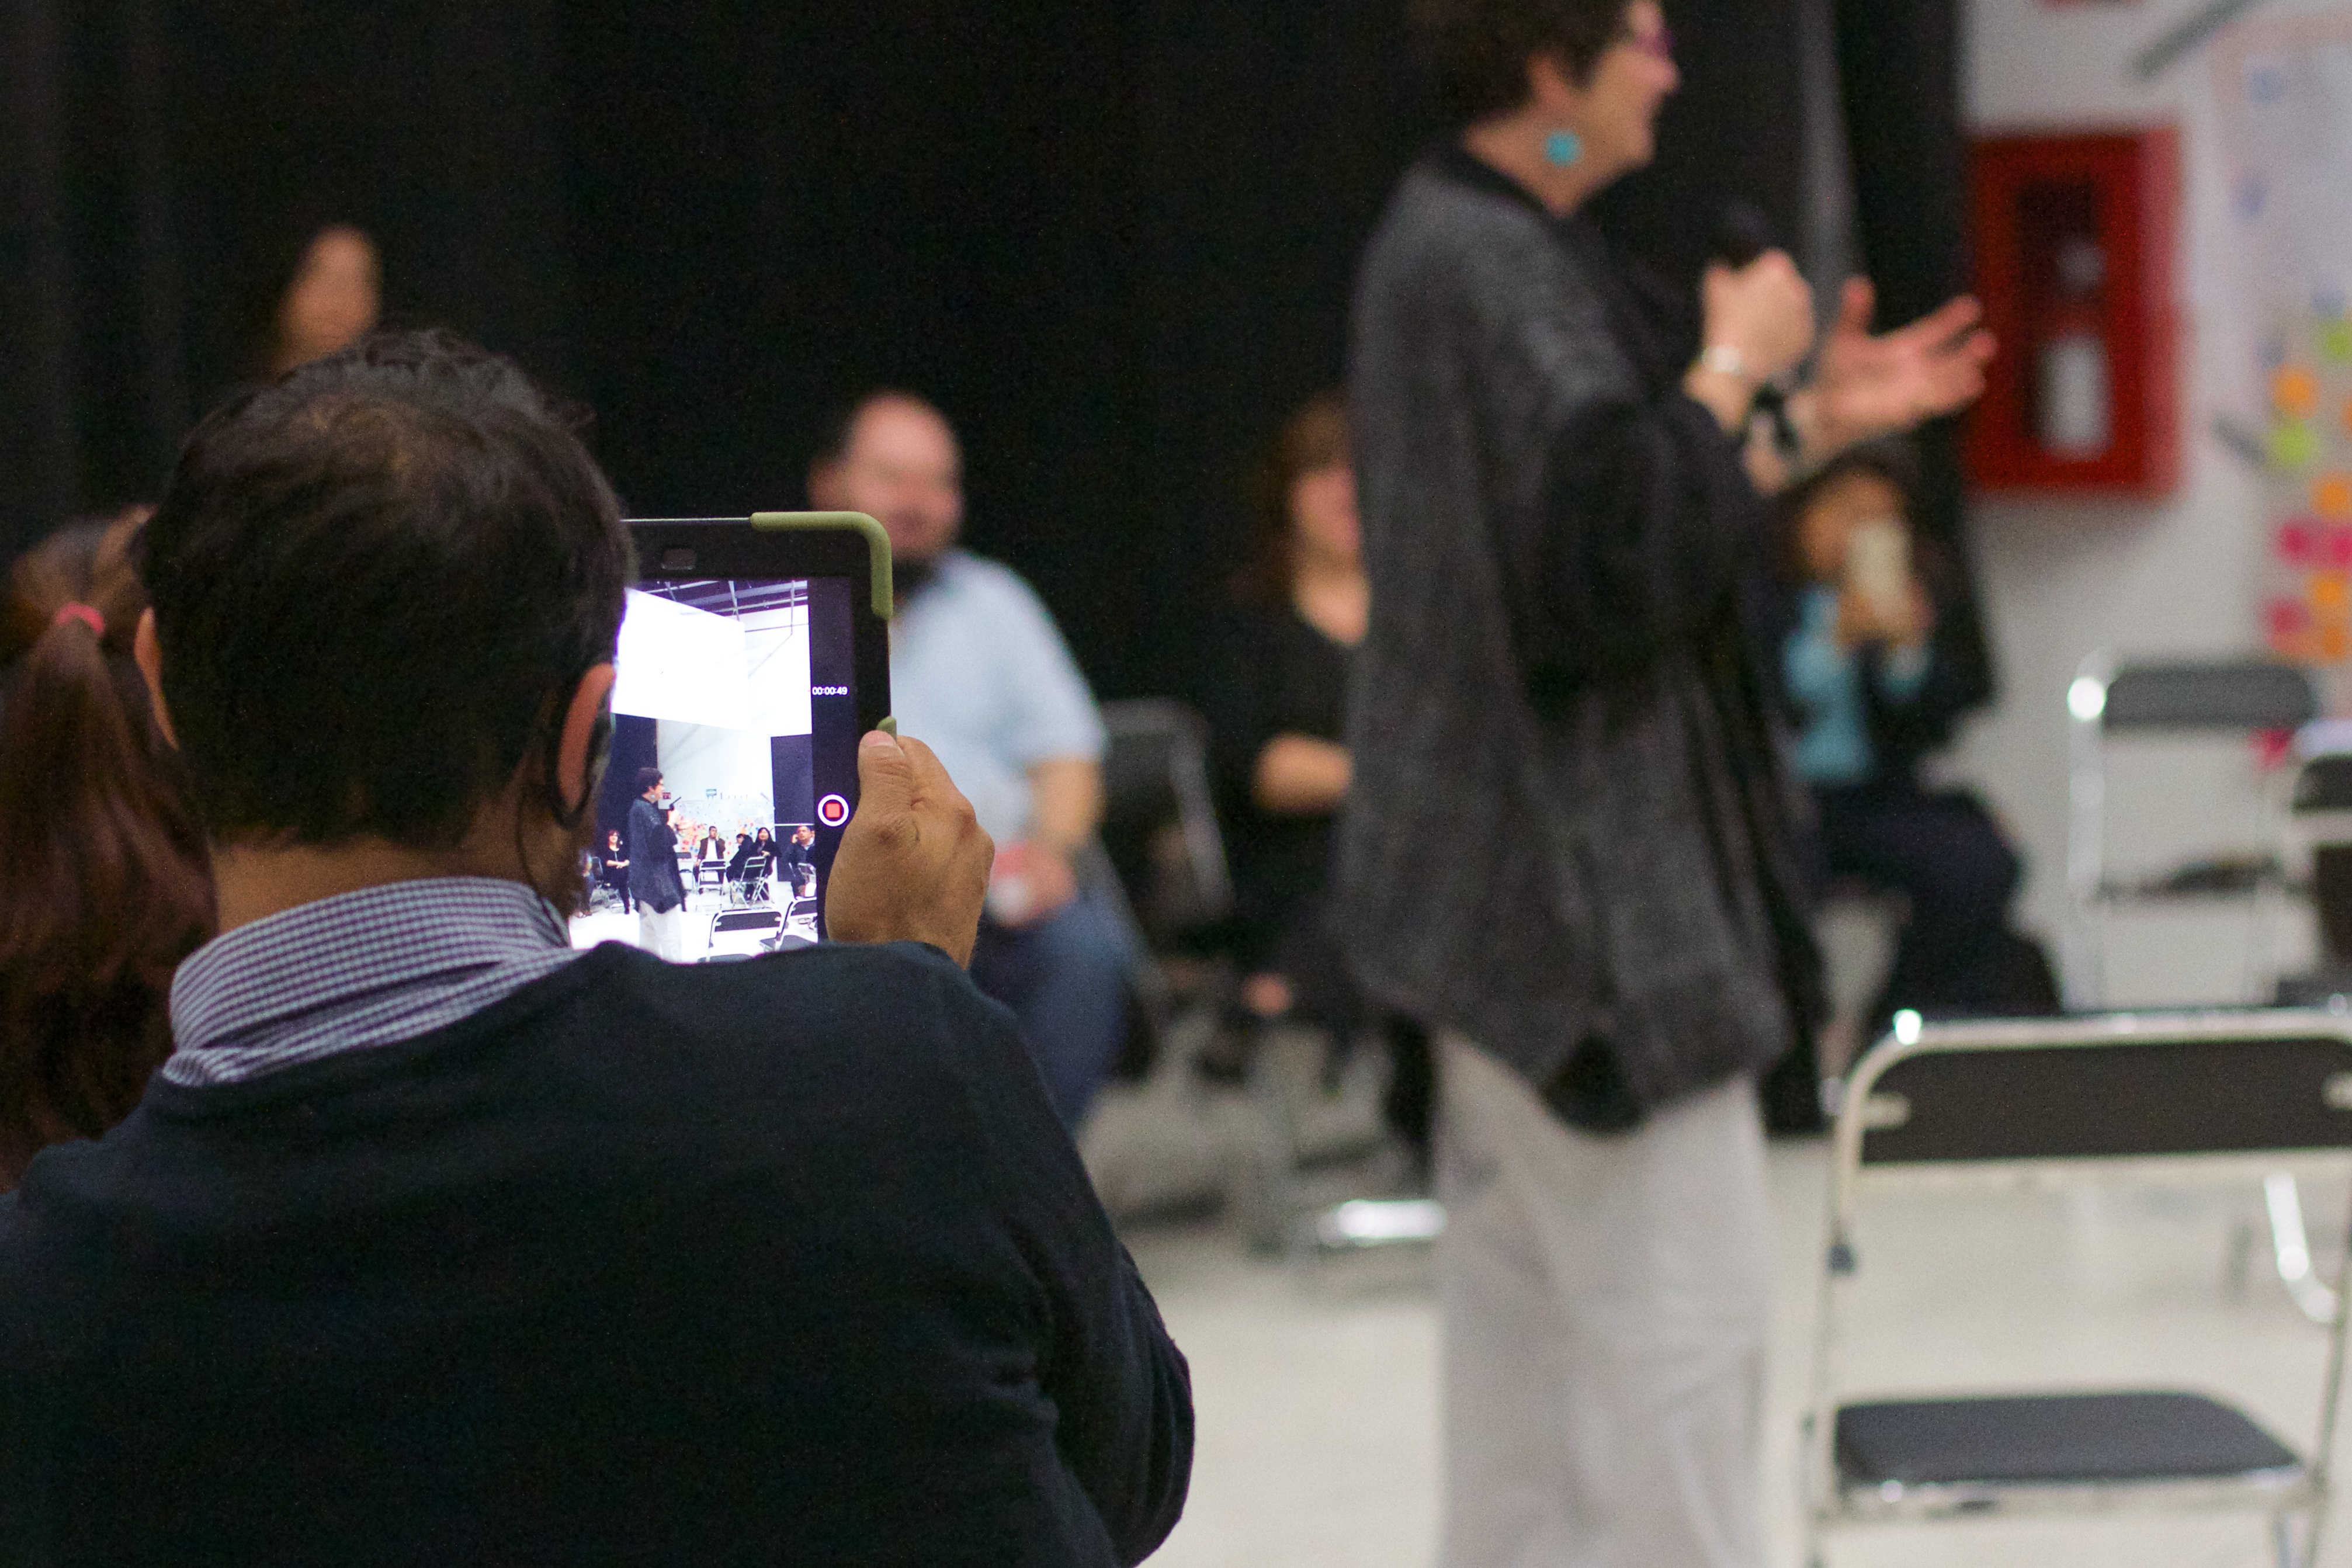
communication, professional, event, udgagora, institution, electronic device, public relations